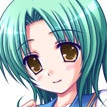
Portrait style: Anime Portrait